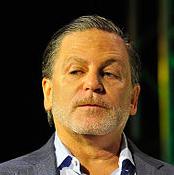
Age: 51